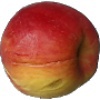
Label: red_yellow_apple